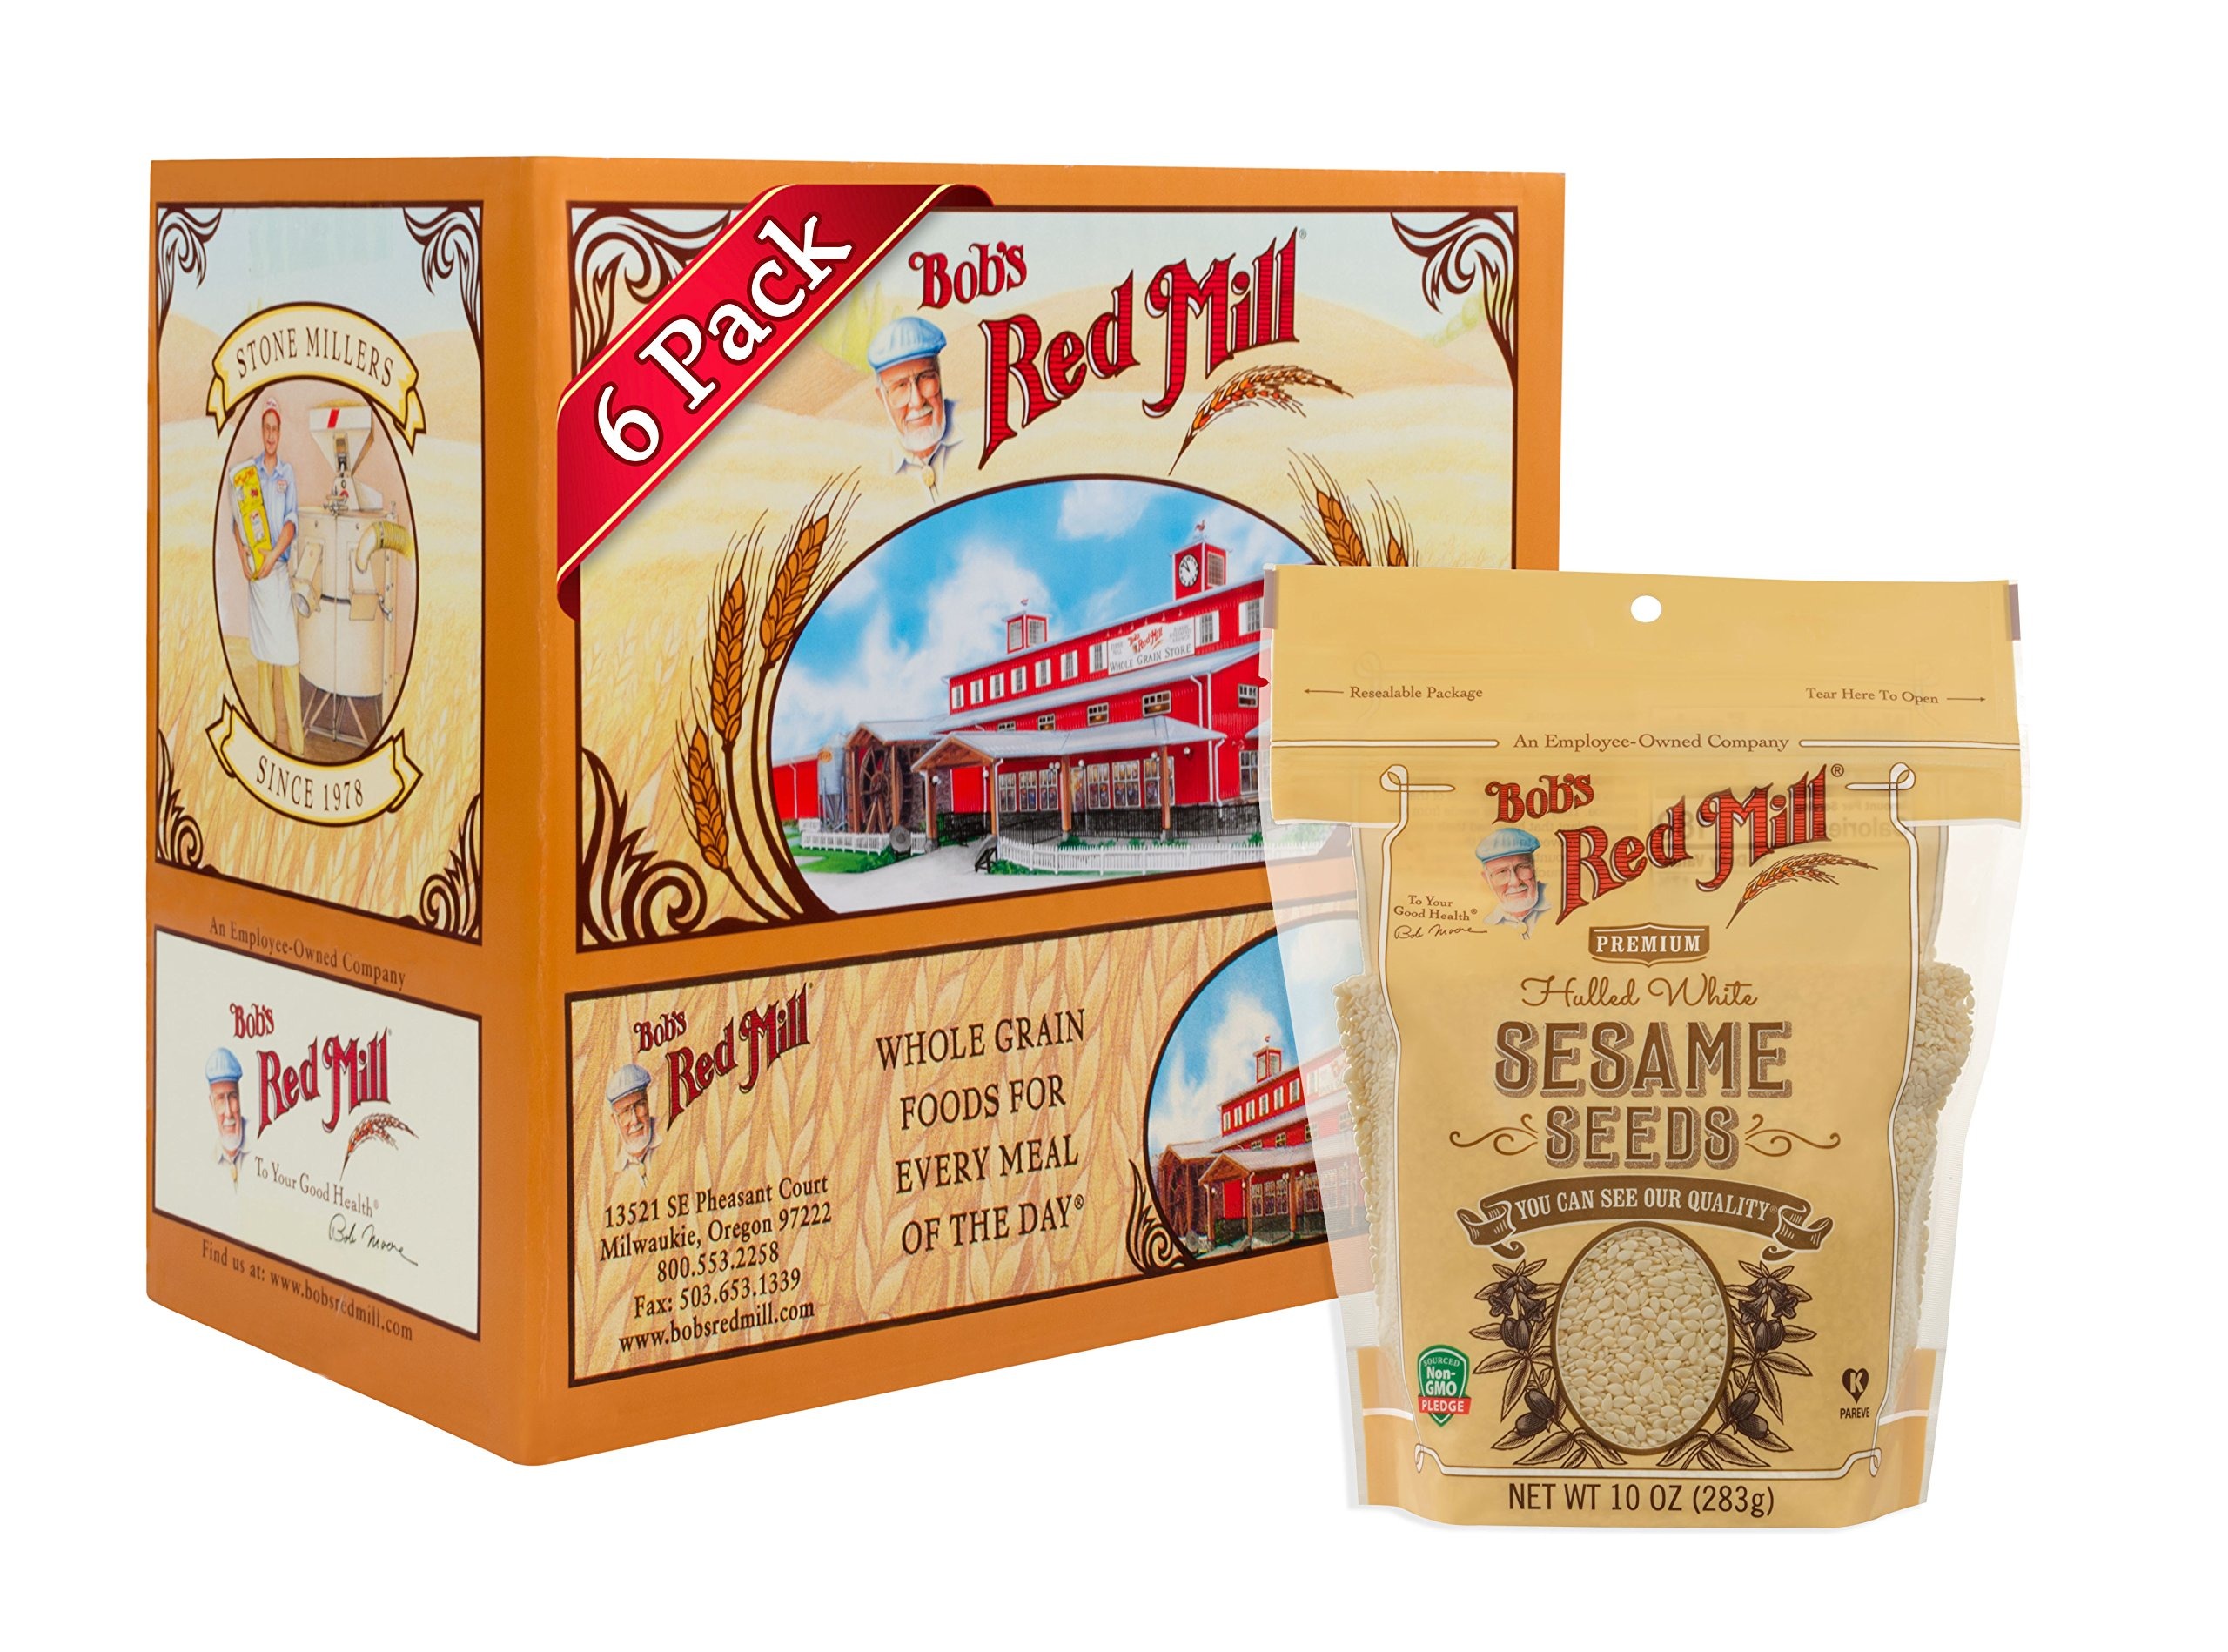
Item Name: Bob's Red Mill Resealable Hulled White Sesame Seeds, 10 Ounce (Pack of 6)
Bullet Point 1: OPEN SESAME: Bob's Red Mill Hulled White Sesame Seeds are admired around the world for their delicious culinary possibilities.
Bullet Point 2: GET INSPIRED: This isn't a bag full of seeds. This is the first step to buttery tahini sauce, tangy homemade hummus, and rustic artisan breads.
Bullet Point 3: EAT BETTER, FEEL BETTER: They don't just taste good, either. Sesame seeds are a great source of nutrients like iron and magnesium, as well as protein and dietary fiber.
Bullet Point 4: ALL DRESSED UP: We've gone ahead and hulled the sesame seeds for a uniform, creamy look and texture. All the flavor and nutrition ready for your next dinner party.
Bullet Point 5: BOB'S RED MILL: Make folks a little happier. It's the idea that keeps our stone mills grinding to fill every bag with wholesome goodness.
Value: 60.0
Unit: Ounce

Price: 3.86